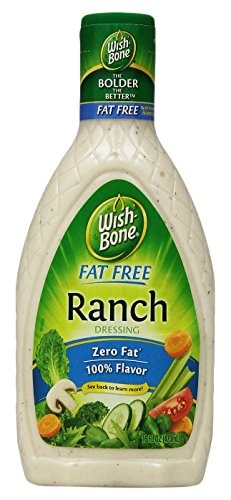
Item Name: Wish-Bone Fat Free Ranch Dressing
Value: 16.0
Unit: Ounce

Price: 5.6